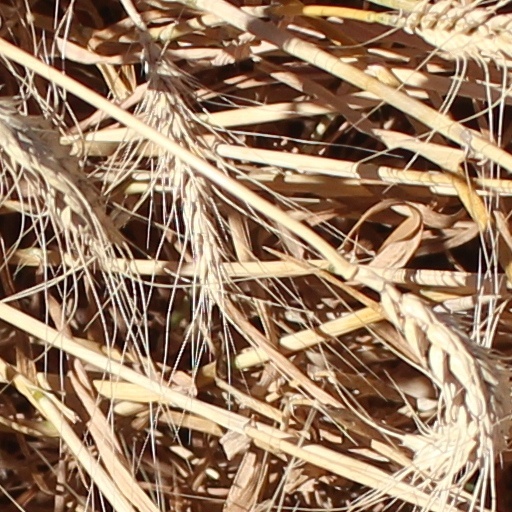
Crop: wheat